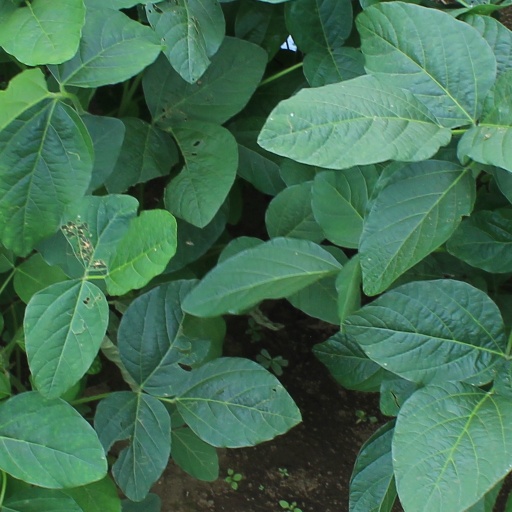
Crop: soybean